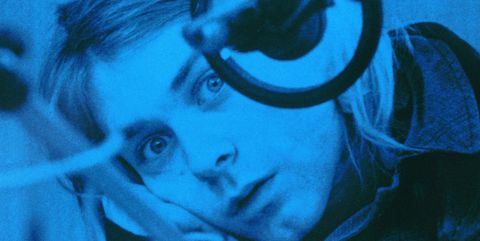
Gender: men